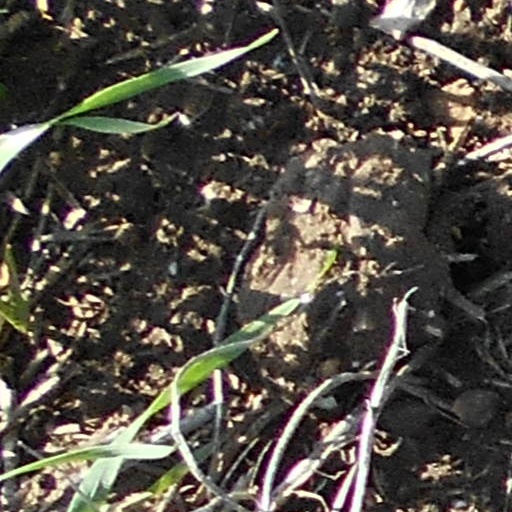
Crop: wheat